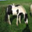
Label: horse